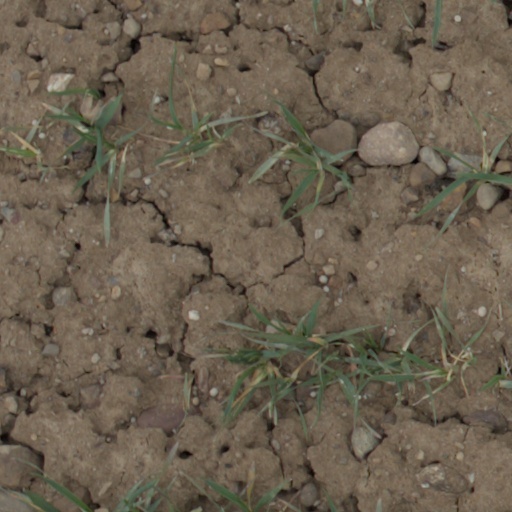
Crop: wheat